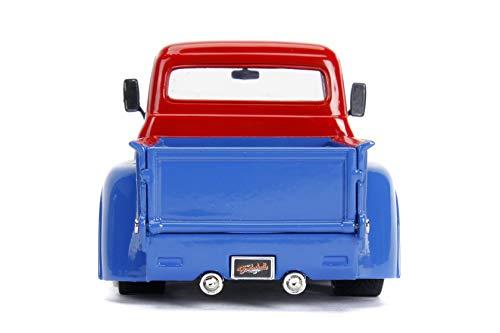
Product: Jada DC Comics Bombshells Supergirl & 1956 Ford F100 DIE-CAST Car, 1: 24 Scale Vehicle & 2.75" Collectible Figurine 100% Metal
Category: Toys & Games | Hobbies | Models & Model Kits | Pre-Built & Diecast Models | Vehicles
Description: Comes with 2.75 inch figure.
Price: $23.44
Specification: ProductDimensions:8.5x3x1.5inches|ItemWeight:1.8pounds|ShippingWeight:1.8pounds(Viewshippingratesandpolicies)|ASIN:B07JW59B9L|Itemmodelnumber:30454|Manufacturerrecommendedage:14yearsandup